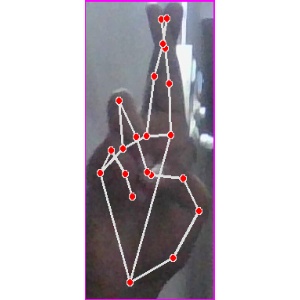
अक्षर: र